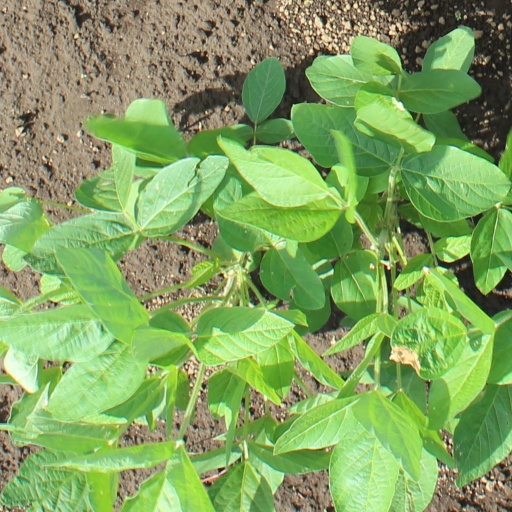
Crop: soybean